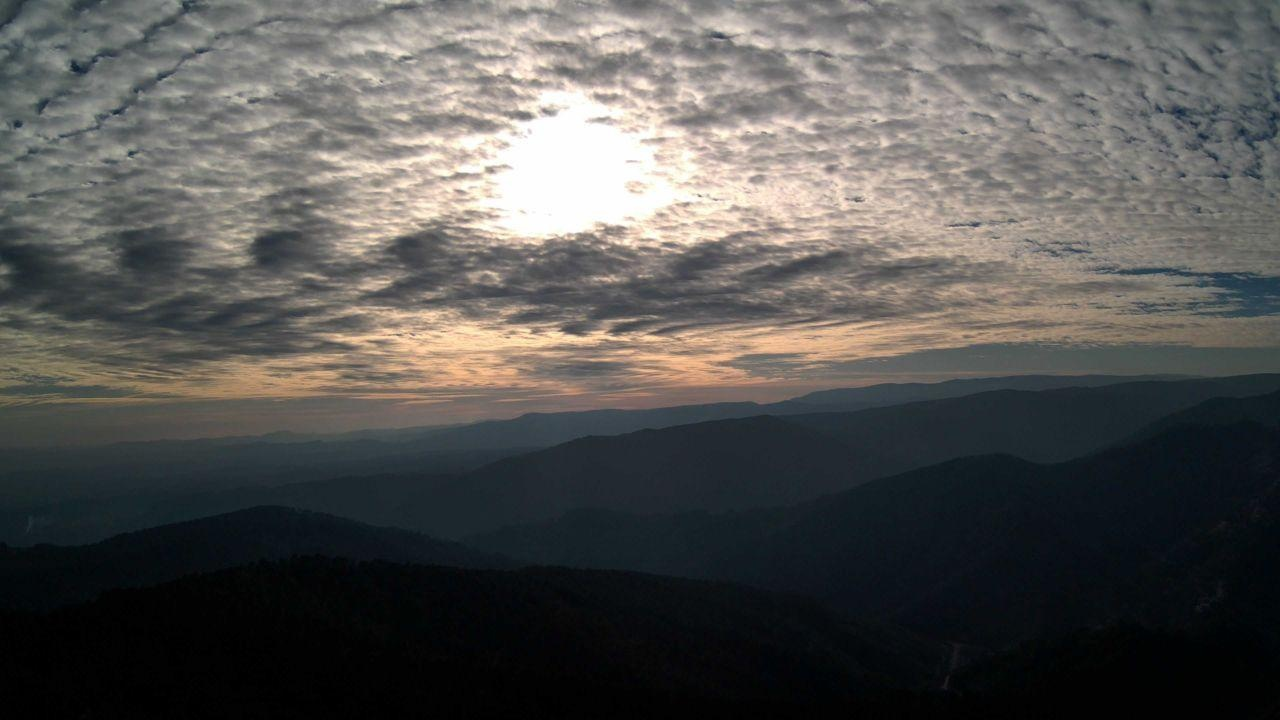
Fire: no
Smoke: yes